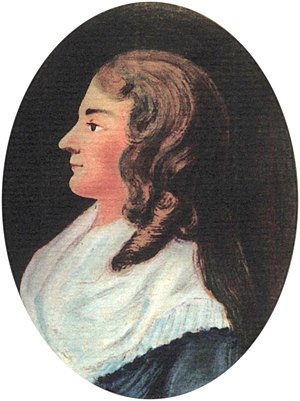
Dorothea Erxleben
Dorothea Erxleben
Dorothea Christiane Erxleben, var en tysk læge. Hun var mor til Johann Christian Erxleben.